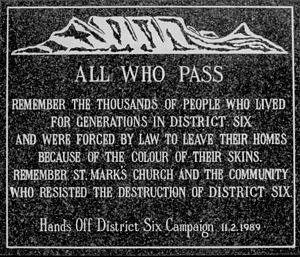
Le District 6 était un quartier résidentiel cosmopolite du Cap en Afrique du Sud.